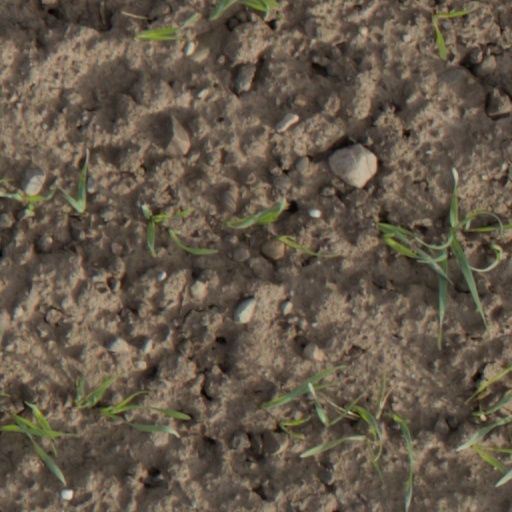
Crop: wheat